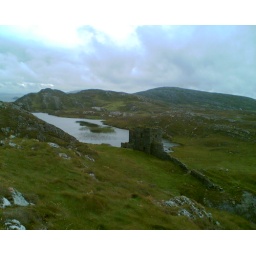
The Three Castles joined together by a large wall and abutting a lake formed a barrier against movement across the penninsula.